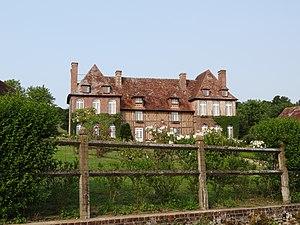
Logis du Manoir du Lieu-Rocher à Vieux-Pont-en-Auge
Cette liste regroupe une partie des monuments historiques du Calvados.
Cette liste regroupe une partie des monuments historiques du Calvados.
Le manoir du Lieu-Rocher est situé à Saint-Pierre-en-Auge dans le département du Calvados et la région Normandie.